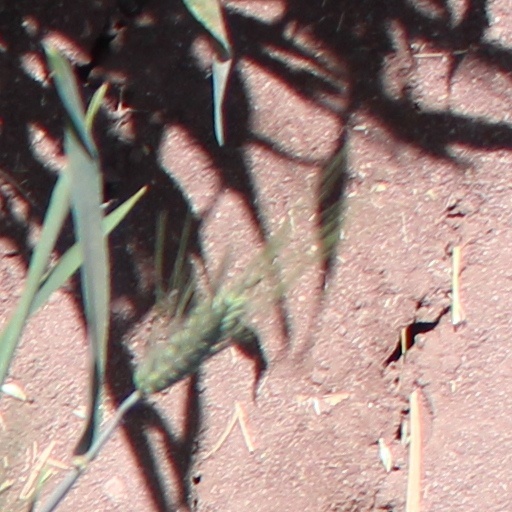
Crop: wheat